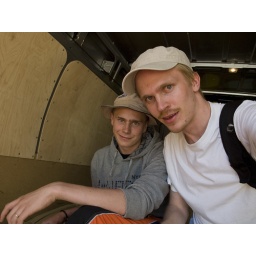
Me and my brother Jonathan sitting in the boat inside the car :)